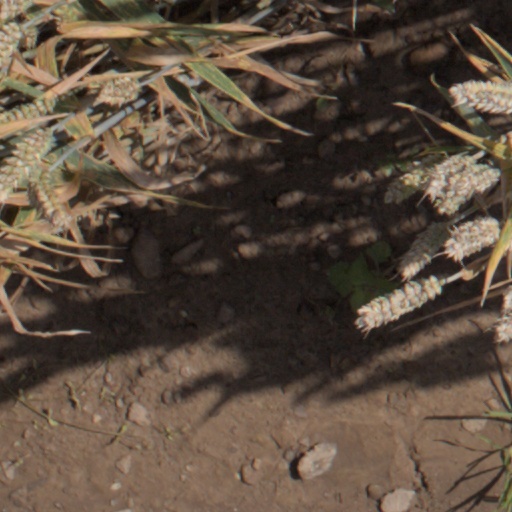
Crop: wheat